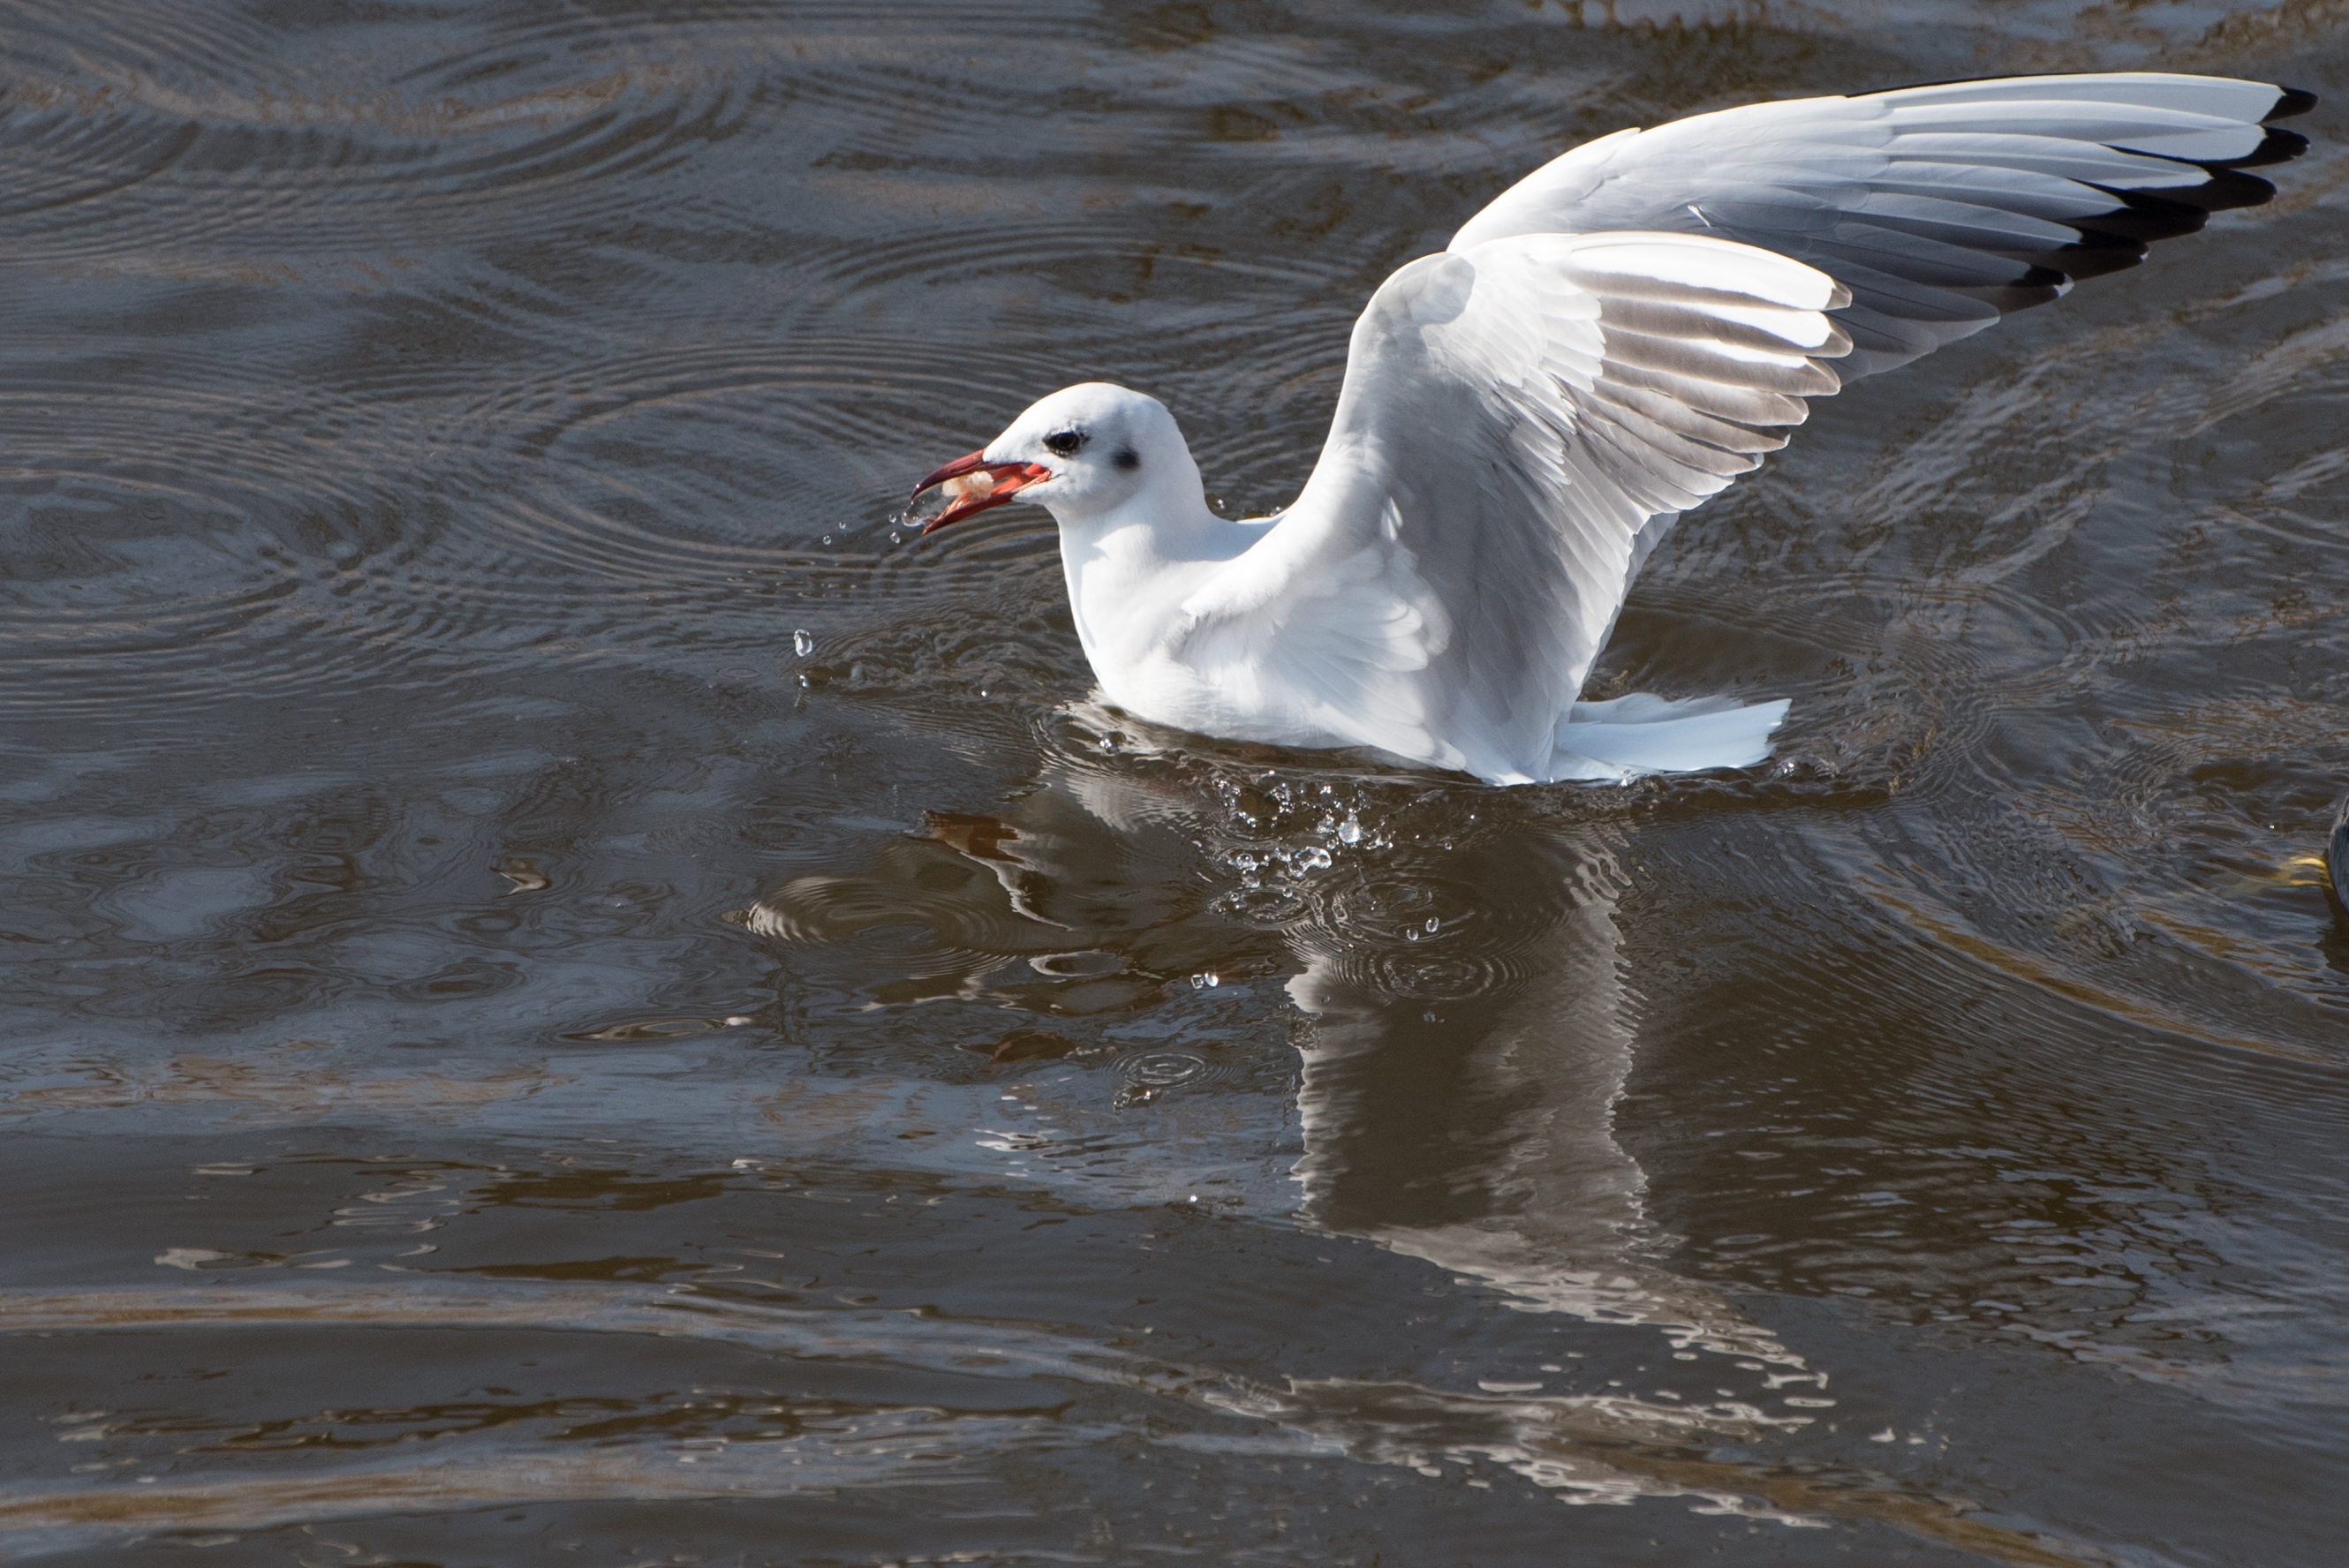
water, nature, bird, wing, seabird, fly, seagull, wildlife, gull, beak, fauna, swimming, birds, wings, vertebrate, waterfowl, water bird, charadriiformes, seaduck